Heavy metal guitar

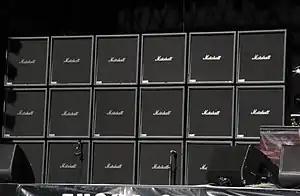
A 3×6 stack of Marshall guitar cabinets for Jeff Hanneman of Slayer

Electric guitarists in metal use large, powerful guitar amplifiers, typically with multiple large speaker cabinets. Some metal guitarists use 18 or more speaker cabinets, with each cabinet containing four 10" speakers. Following the lead set by Jimi Hendrix, Cream and The Who, early heavy metal acts such as Blue Cheer set new benchmarks for volume. As Blue Cheer's Dick Peterson put it, "All we knew was we wanted more power." A 1977 review of a Motörhead concert noted how "excessive volume in particular figured into the band's impact". Weinstein states that powerful sound, timbre, and volume are the key elements of metal. She argues that the loudness is designed to "sweep the listener into the sound" and to provide a "shot of youthful vitality".